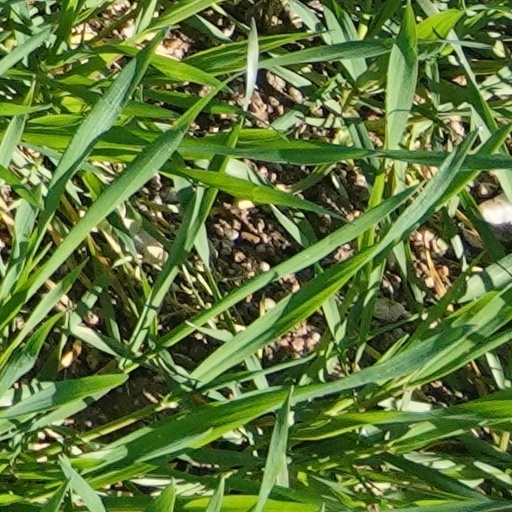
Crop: wheat